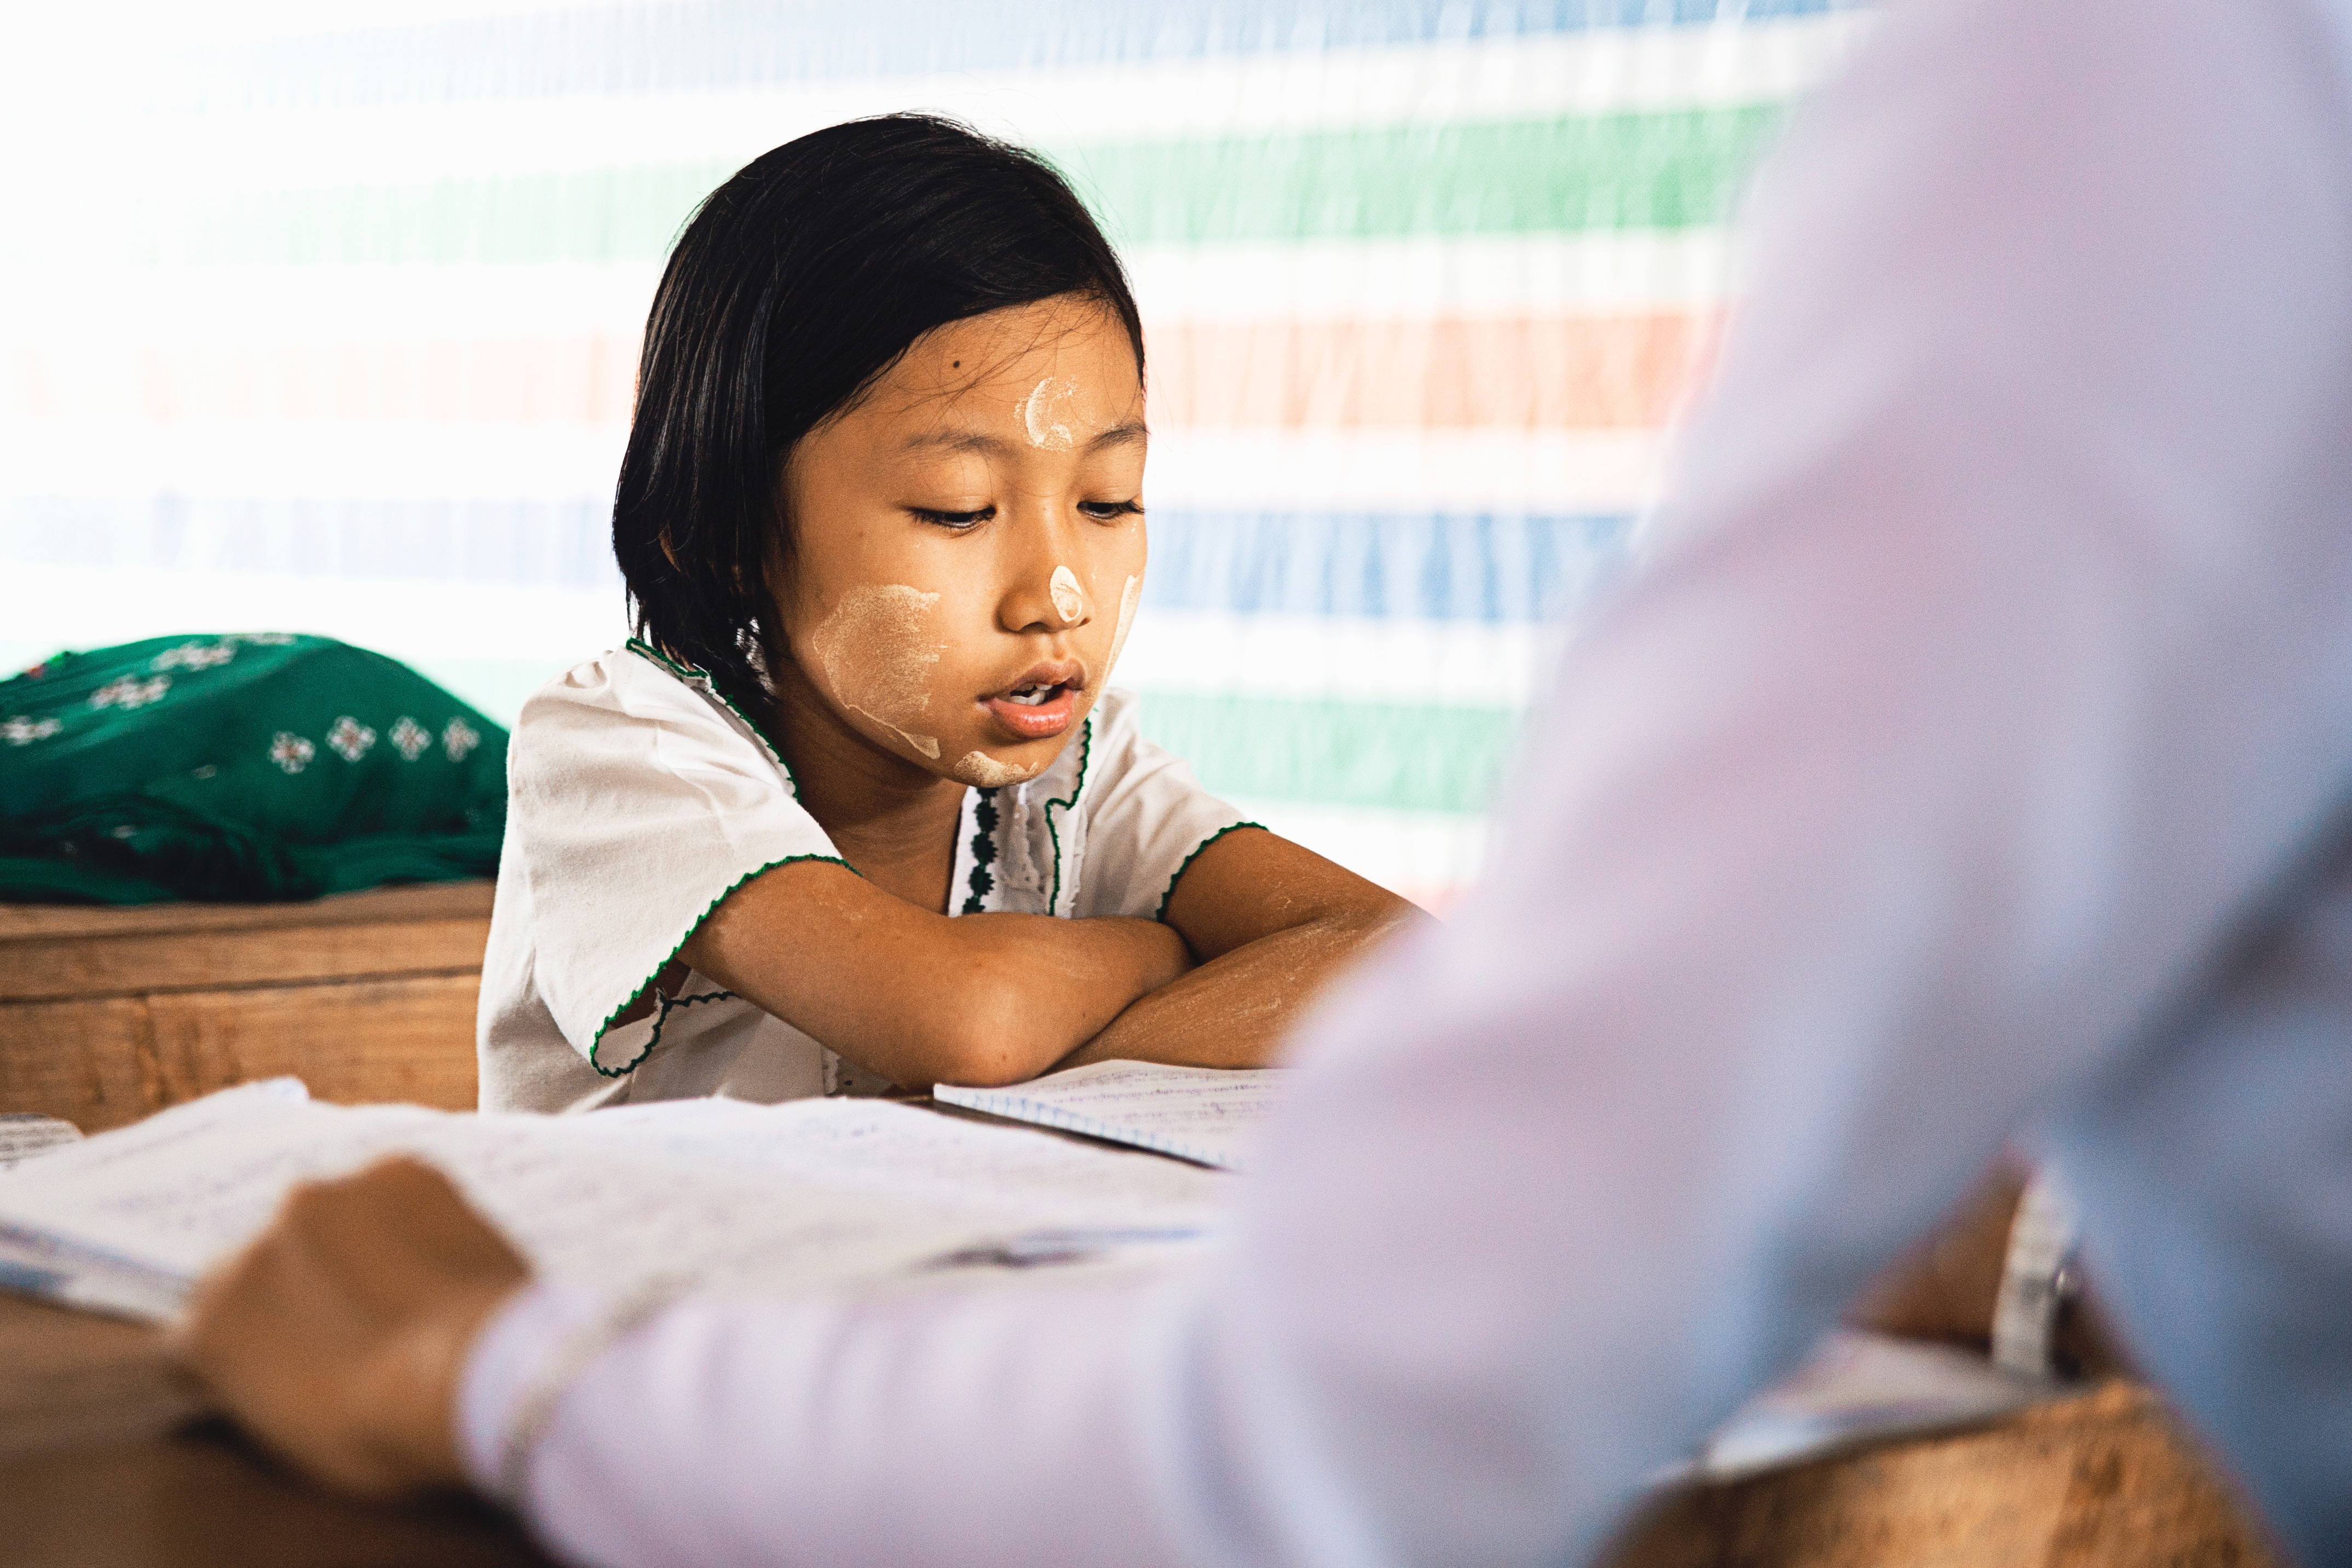
writing, person, girl, kid, sitting, student, child, skin, school, human positions, human action